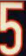
Number: 5